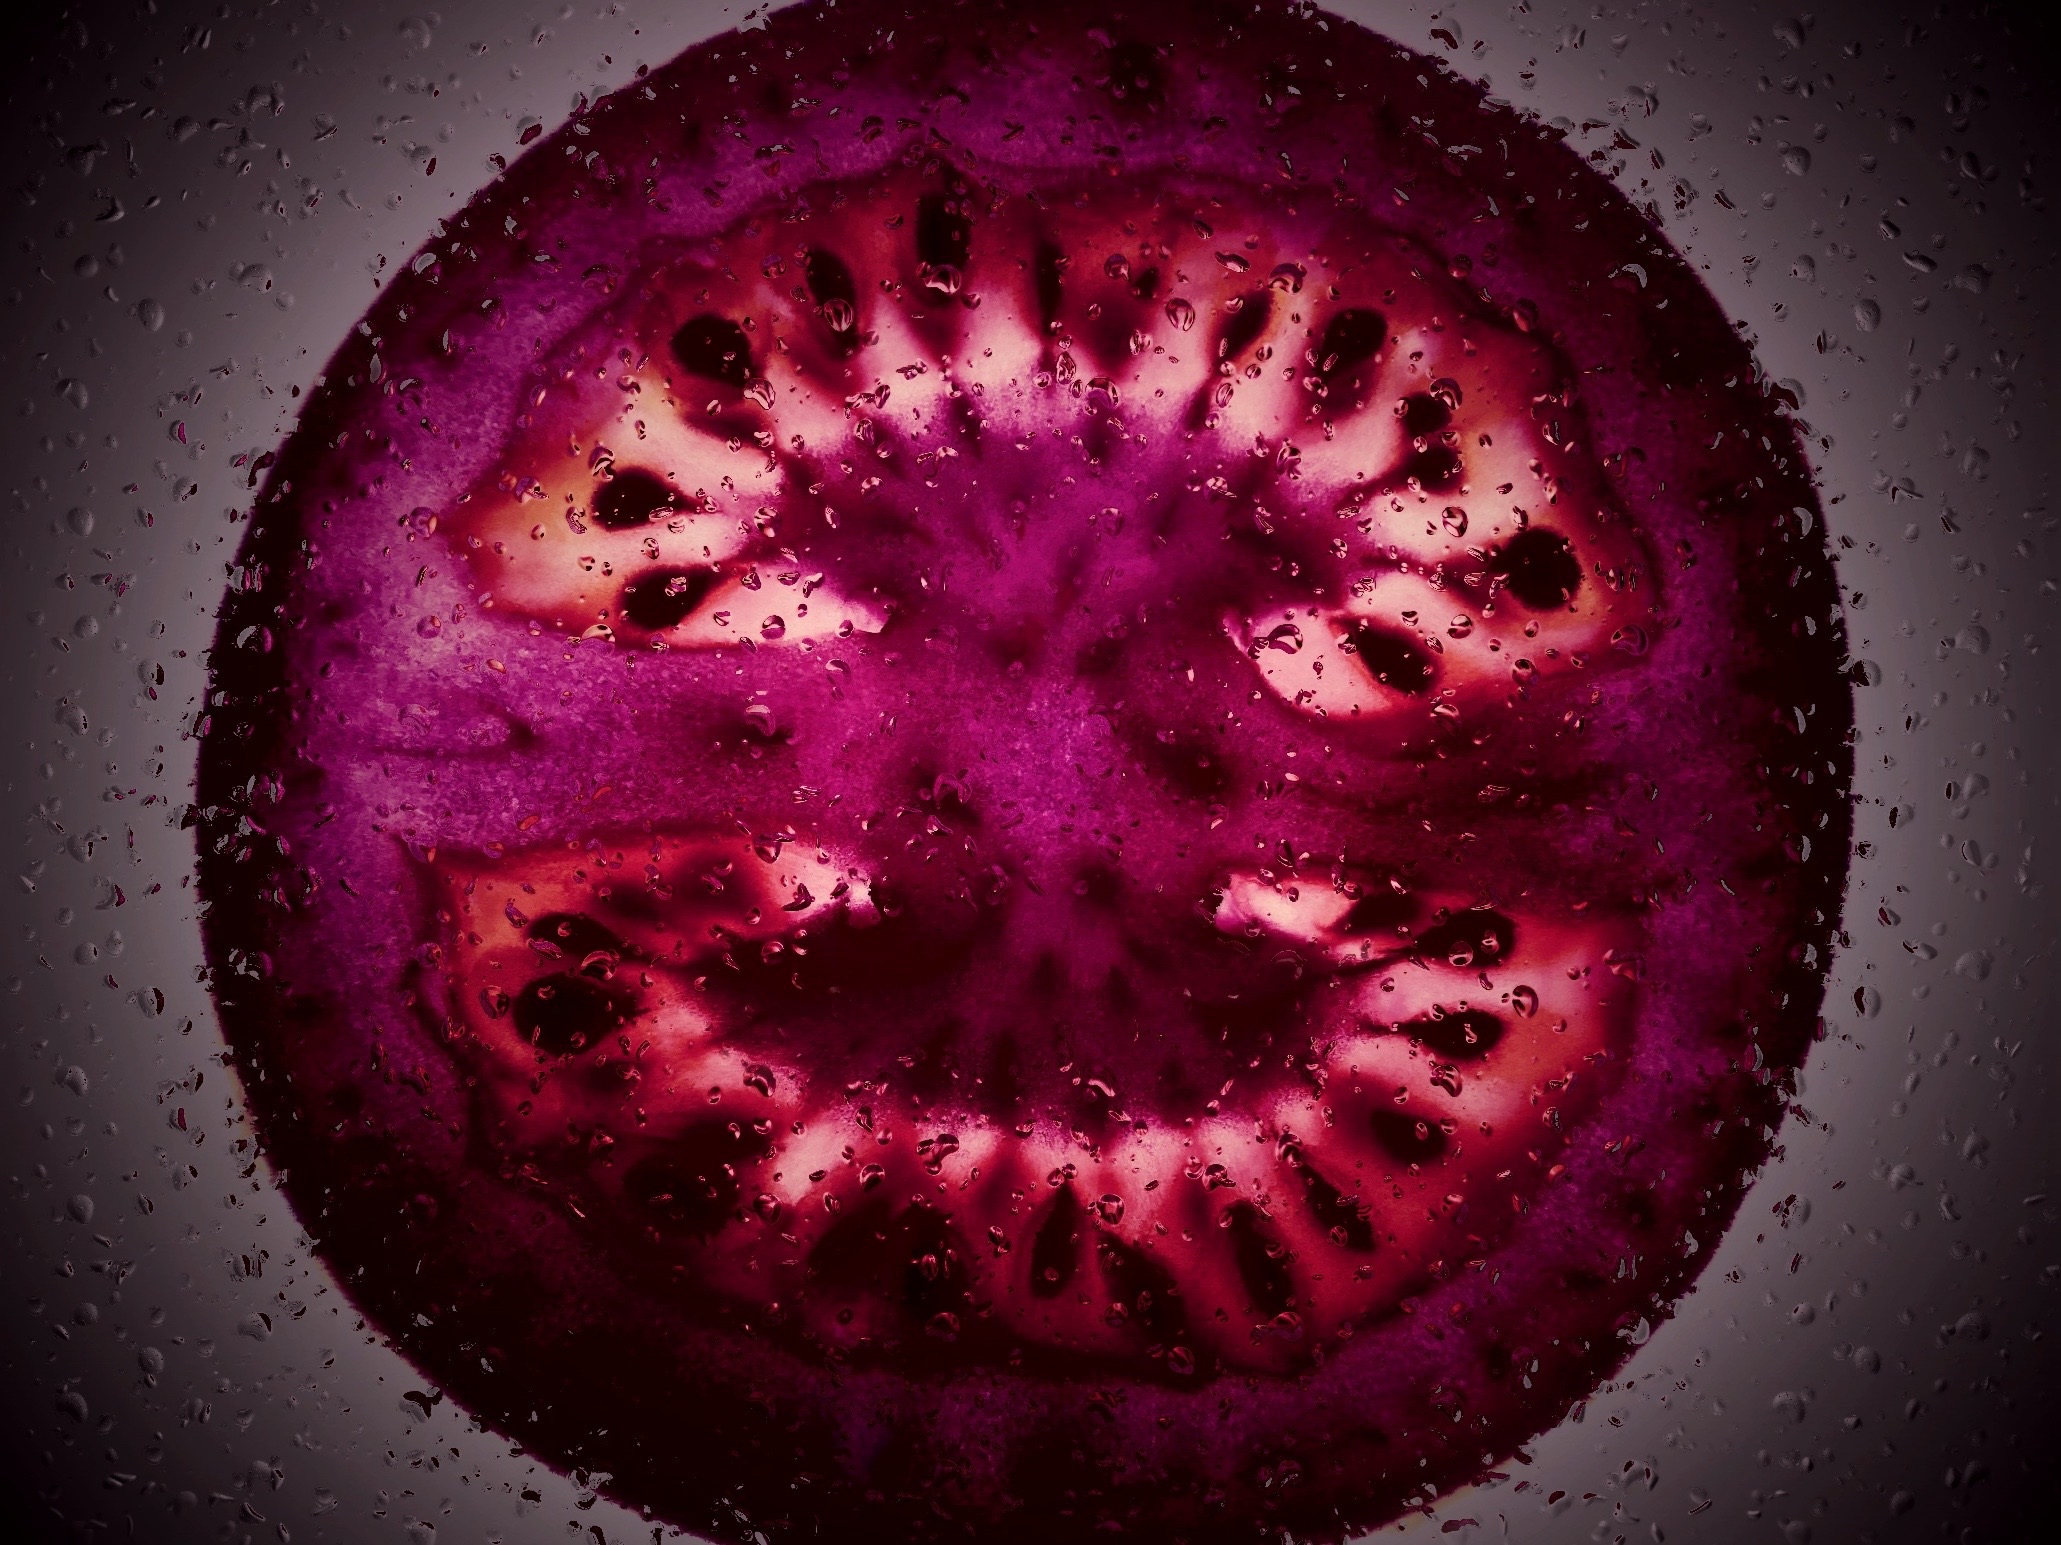
plant, purple, food, fresh, healthy, variety, circle, tomato, outer space, alternative, colour, illustration, nutrition, universe, symmetry, raw, organ, shape, organic, water drops, astronomical object, light dark, colour splash, computer wallpaper, fractal art, colour saturation